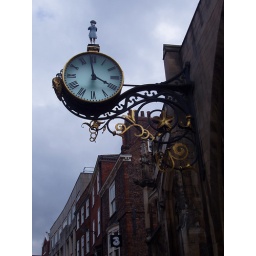
a clock attached to an outer wall in the old town